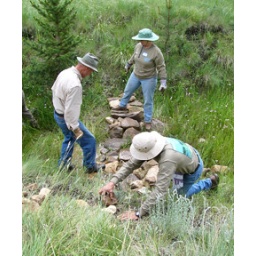
Members of the Albuquerque Wildlife Federation building a &amp;quot;5 rock dam&amp;quot; along an ephemeral stream in Valle Vidal, NM.